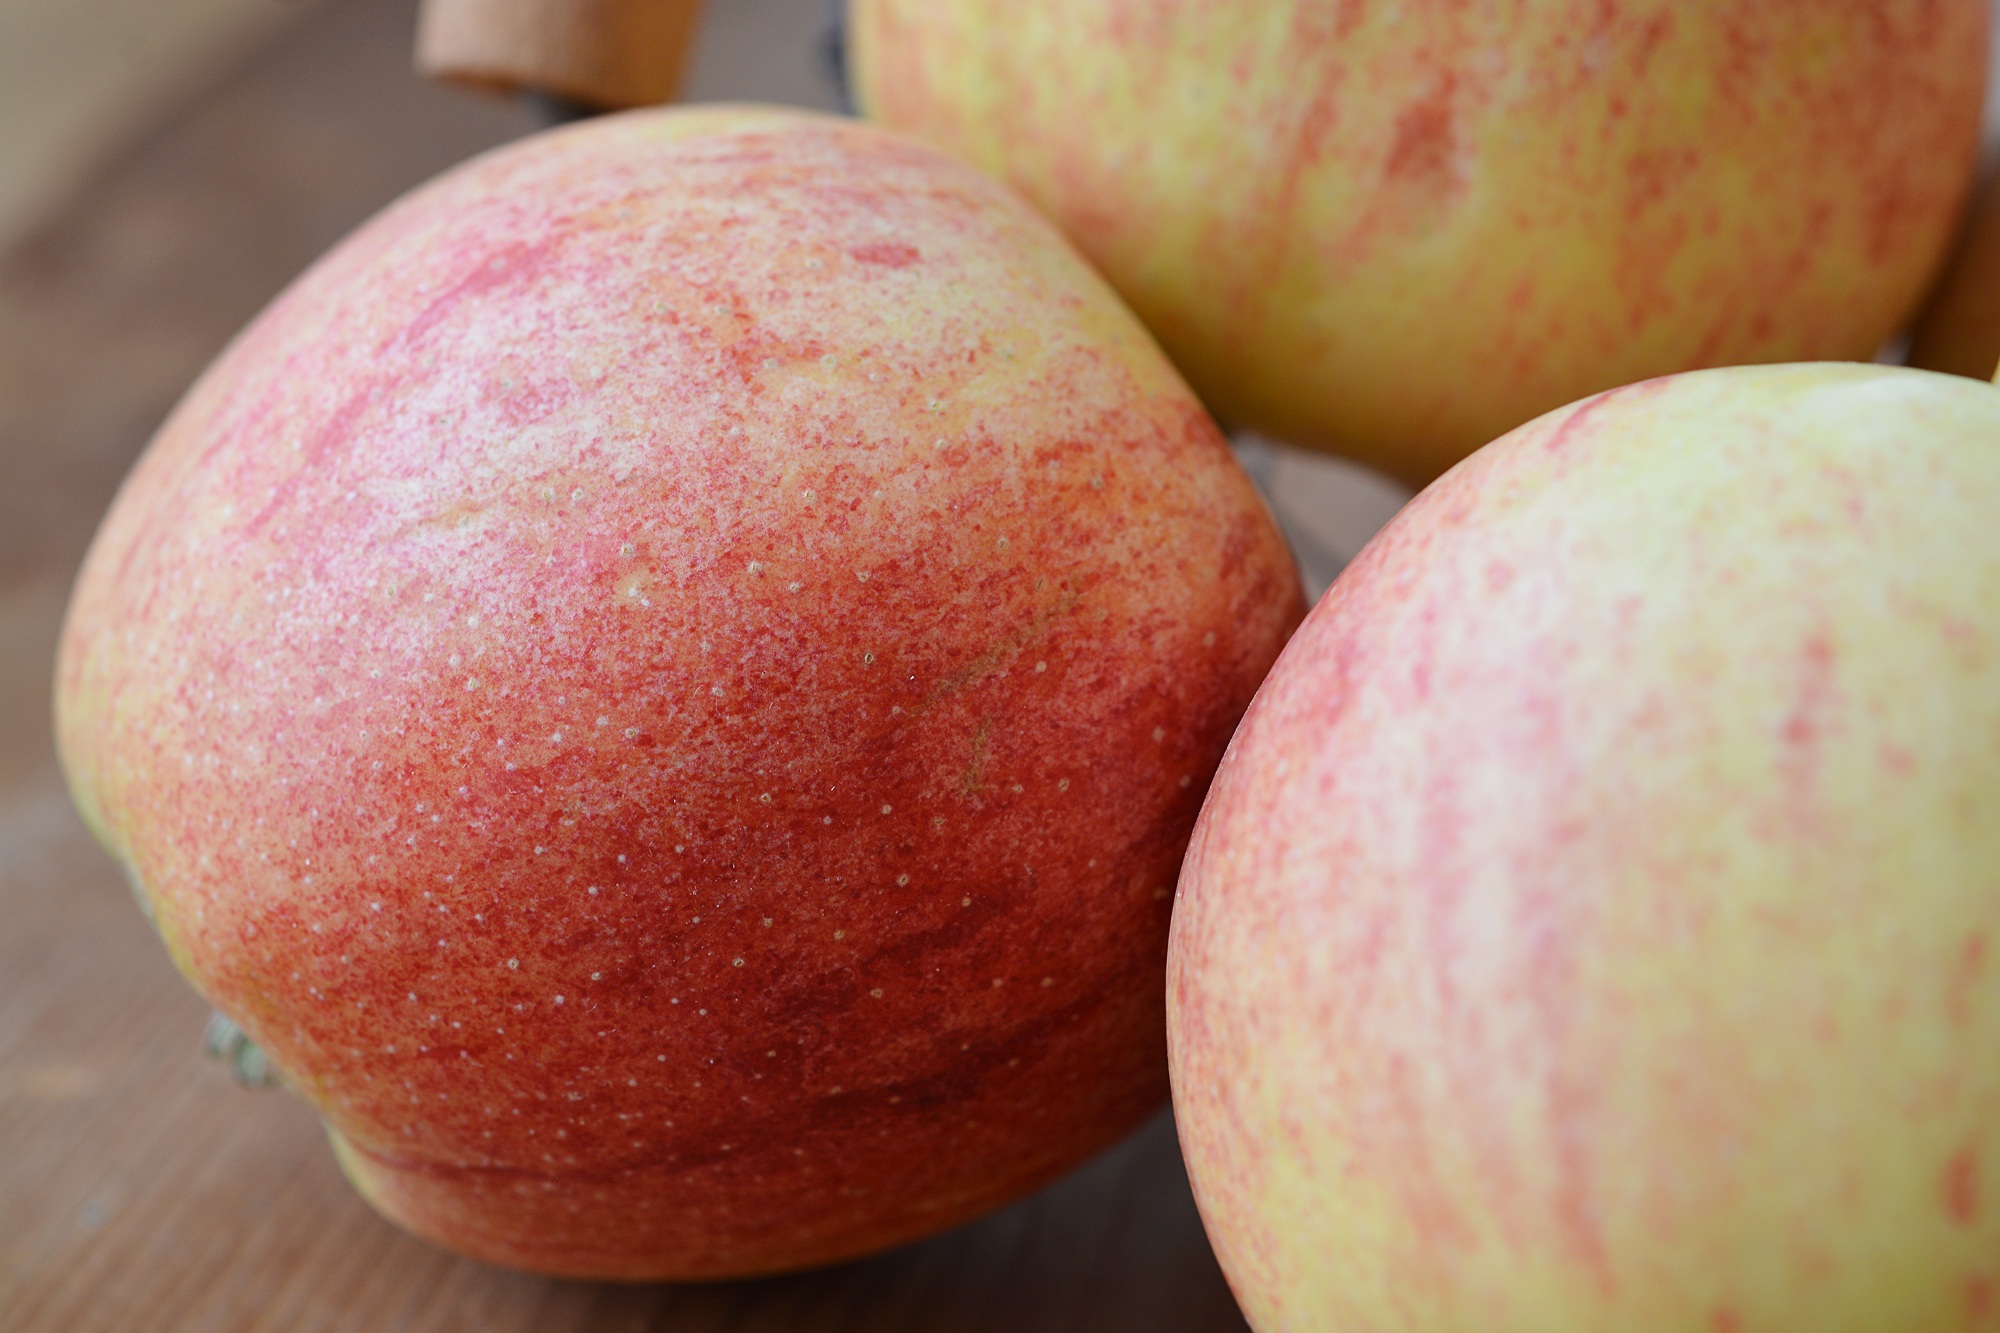
apple, plant, fruit, sweet, food, produce, healthy, close, eat, nutrition, peach, minerals, vitamins, frisch, natural product, bio, flowering plant, rose family, nectarine, bio apple, land plant, rose order, pluot